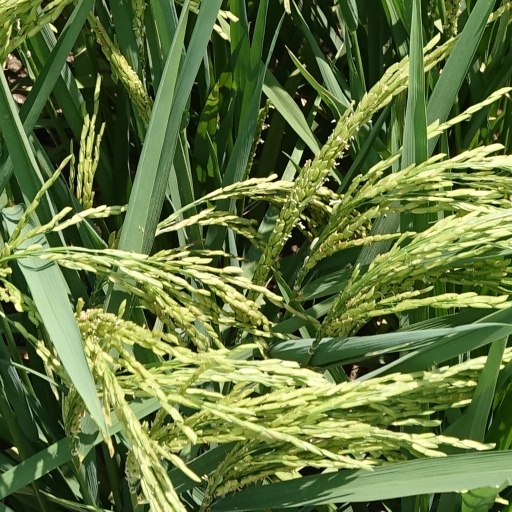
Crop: rice